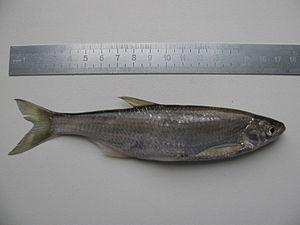
Le lac de Saint-Cassien est un lac de barrage français situé en Provence, dans le sud-est du département du Var, dans la communauté de communes du Pays de Fayence, nommé d'après Saint Cassien.
L’ablette, aussi appelée sofie ou alburne dans le sud de la France, est un petit poisson argenté qui vit dans les eaux douces d'Europe.